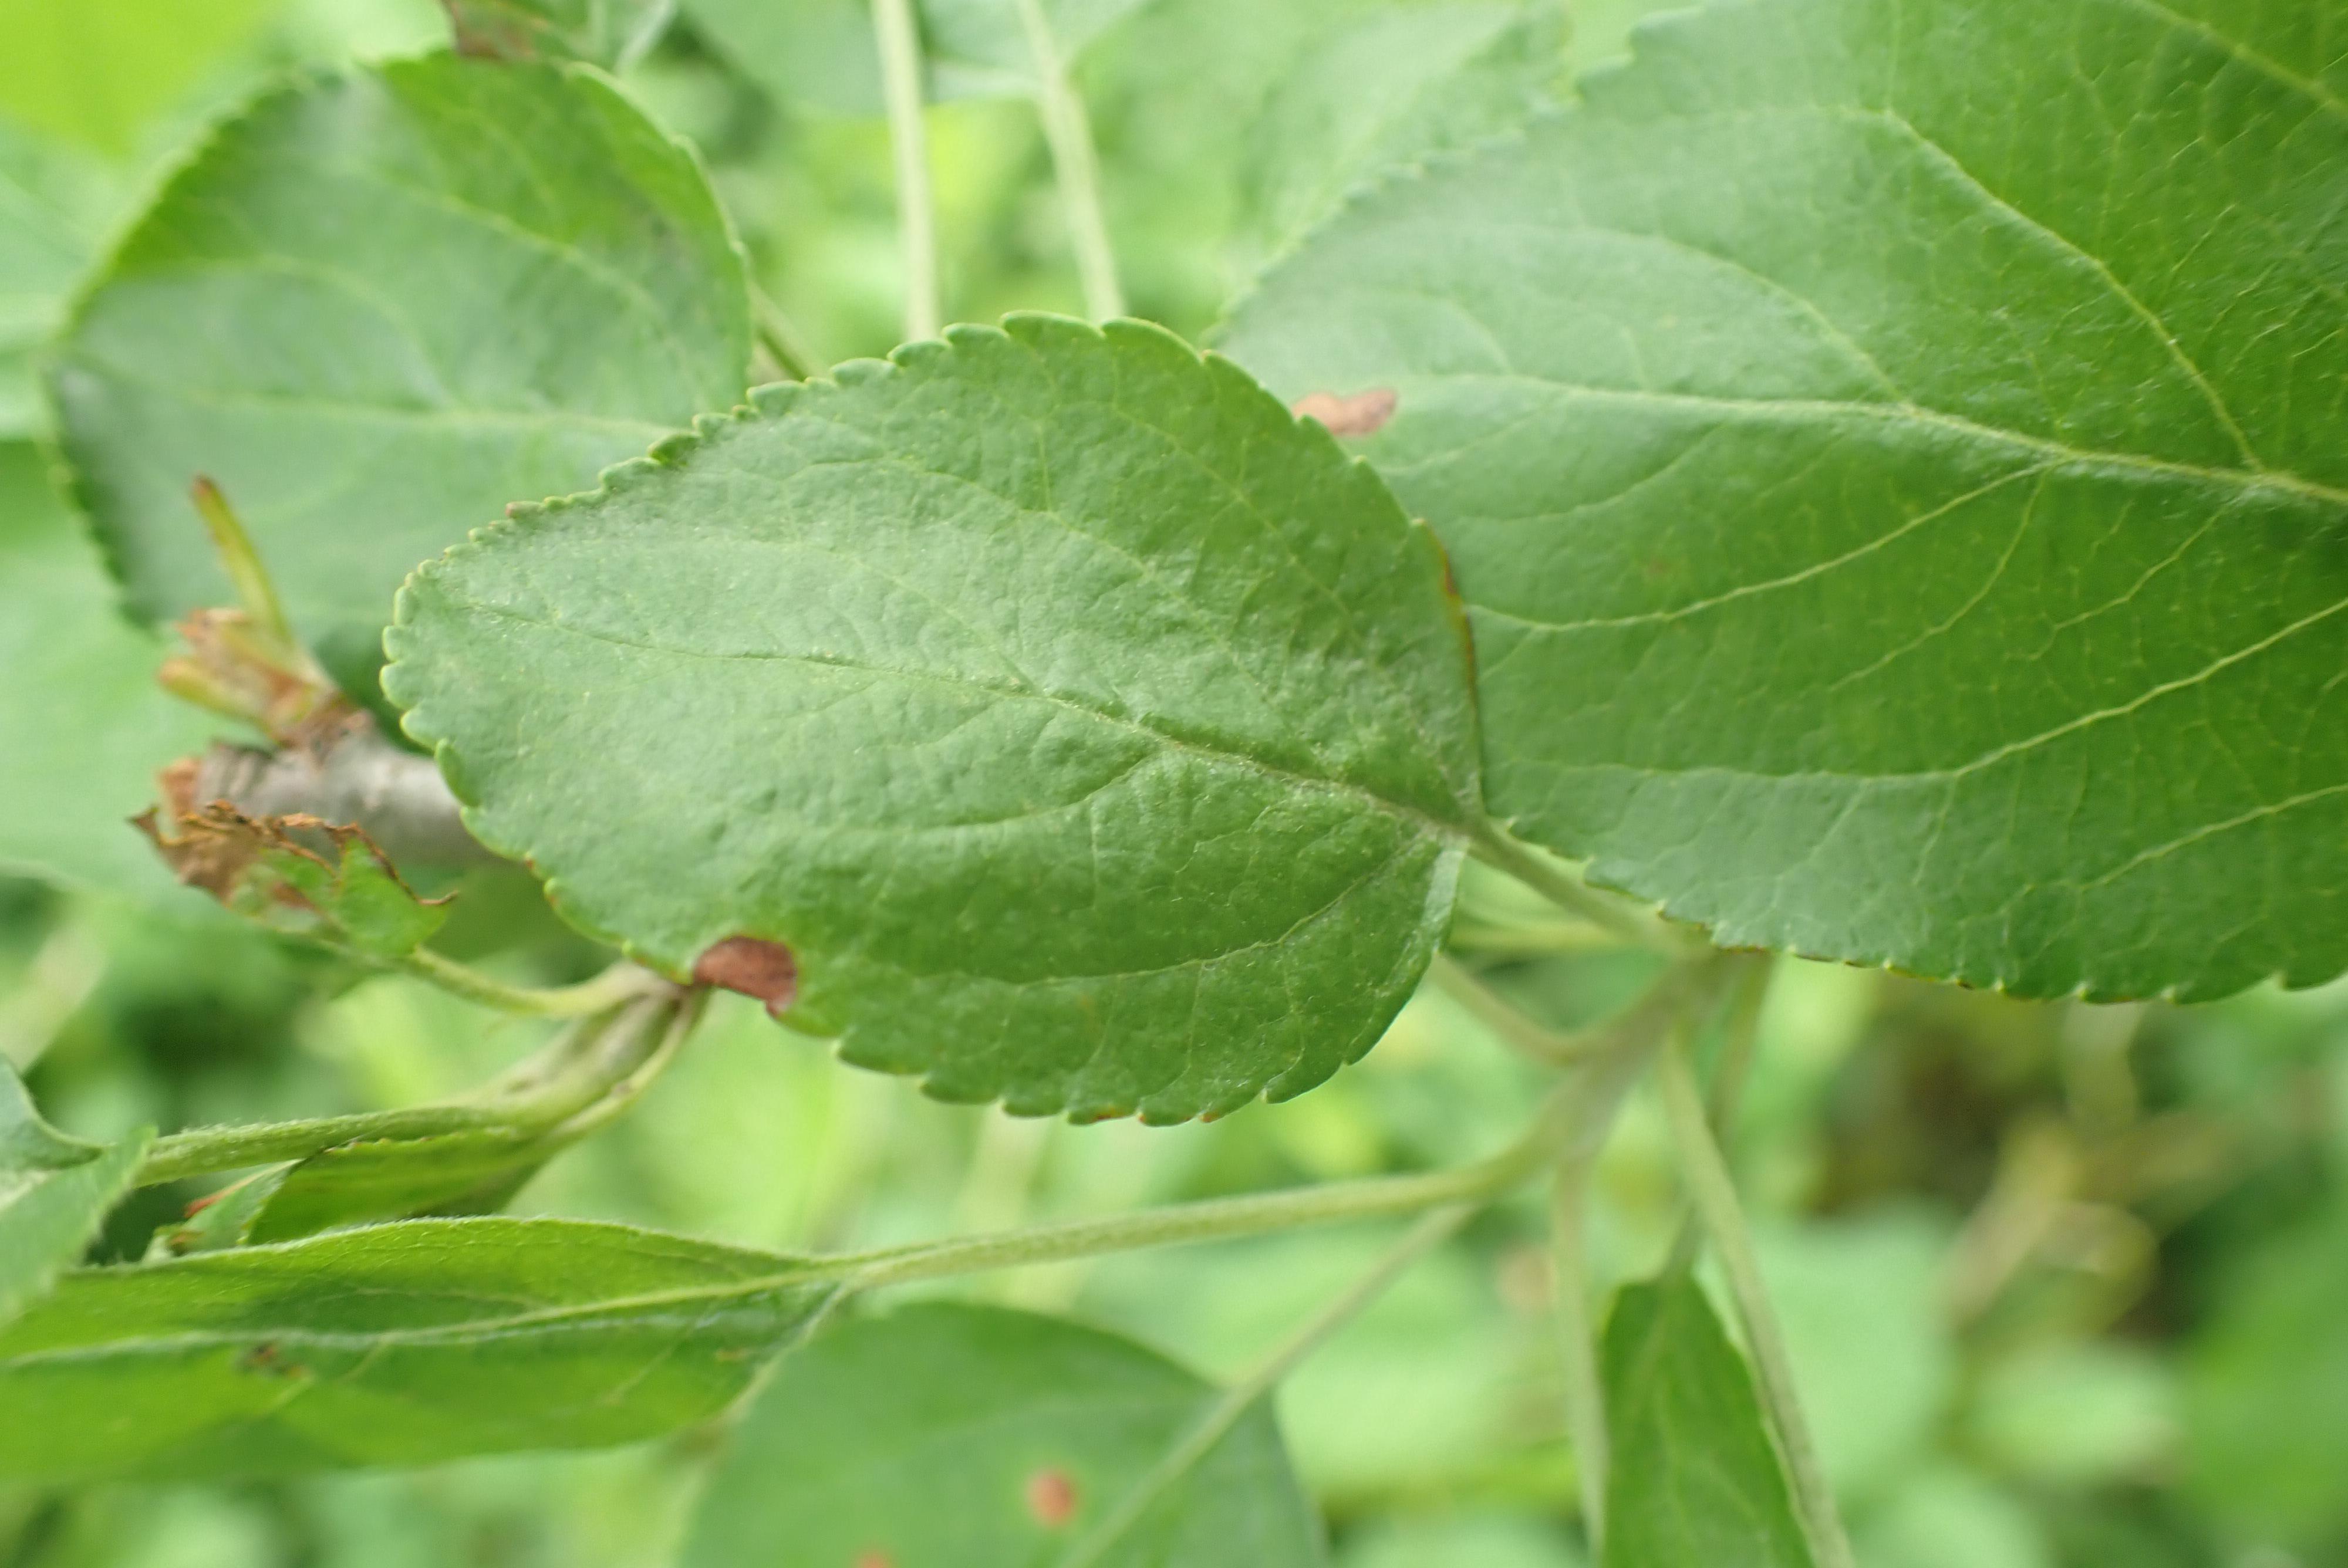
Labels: frog_eye_leaf_spot